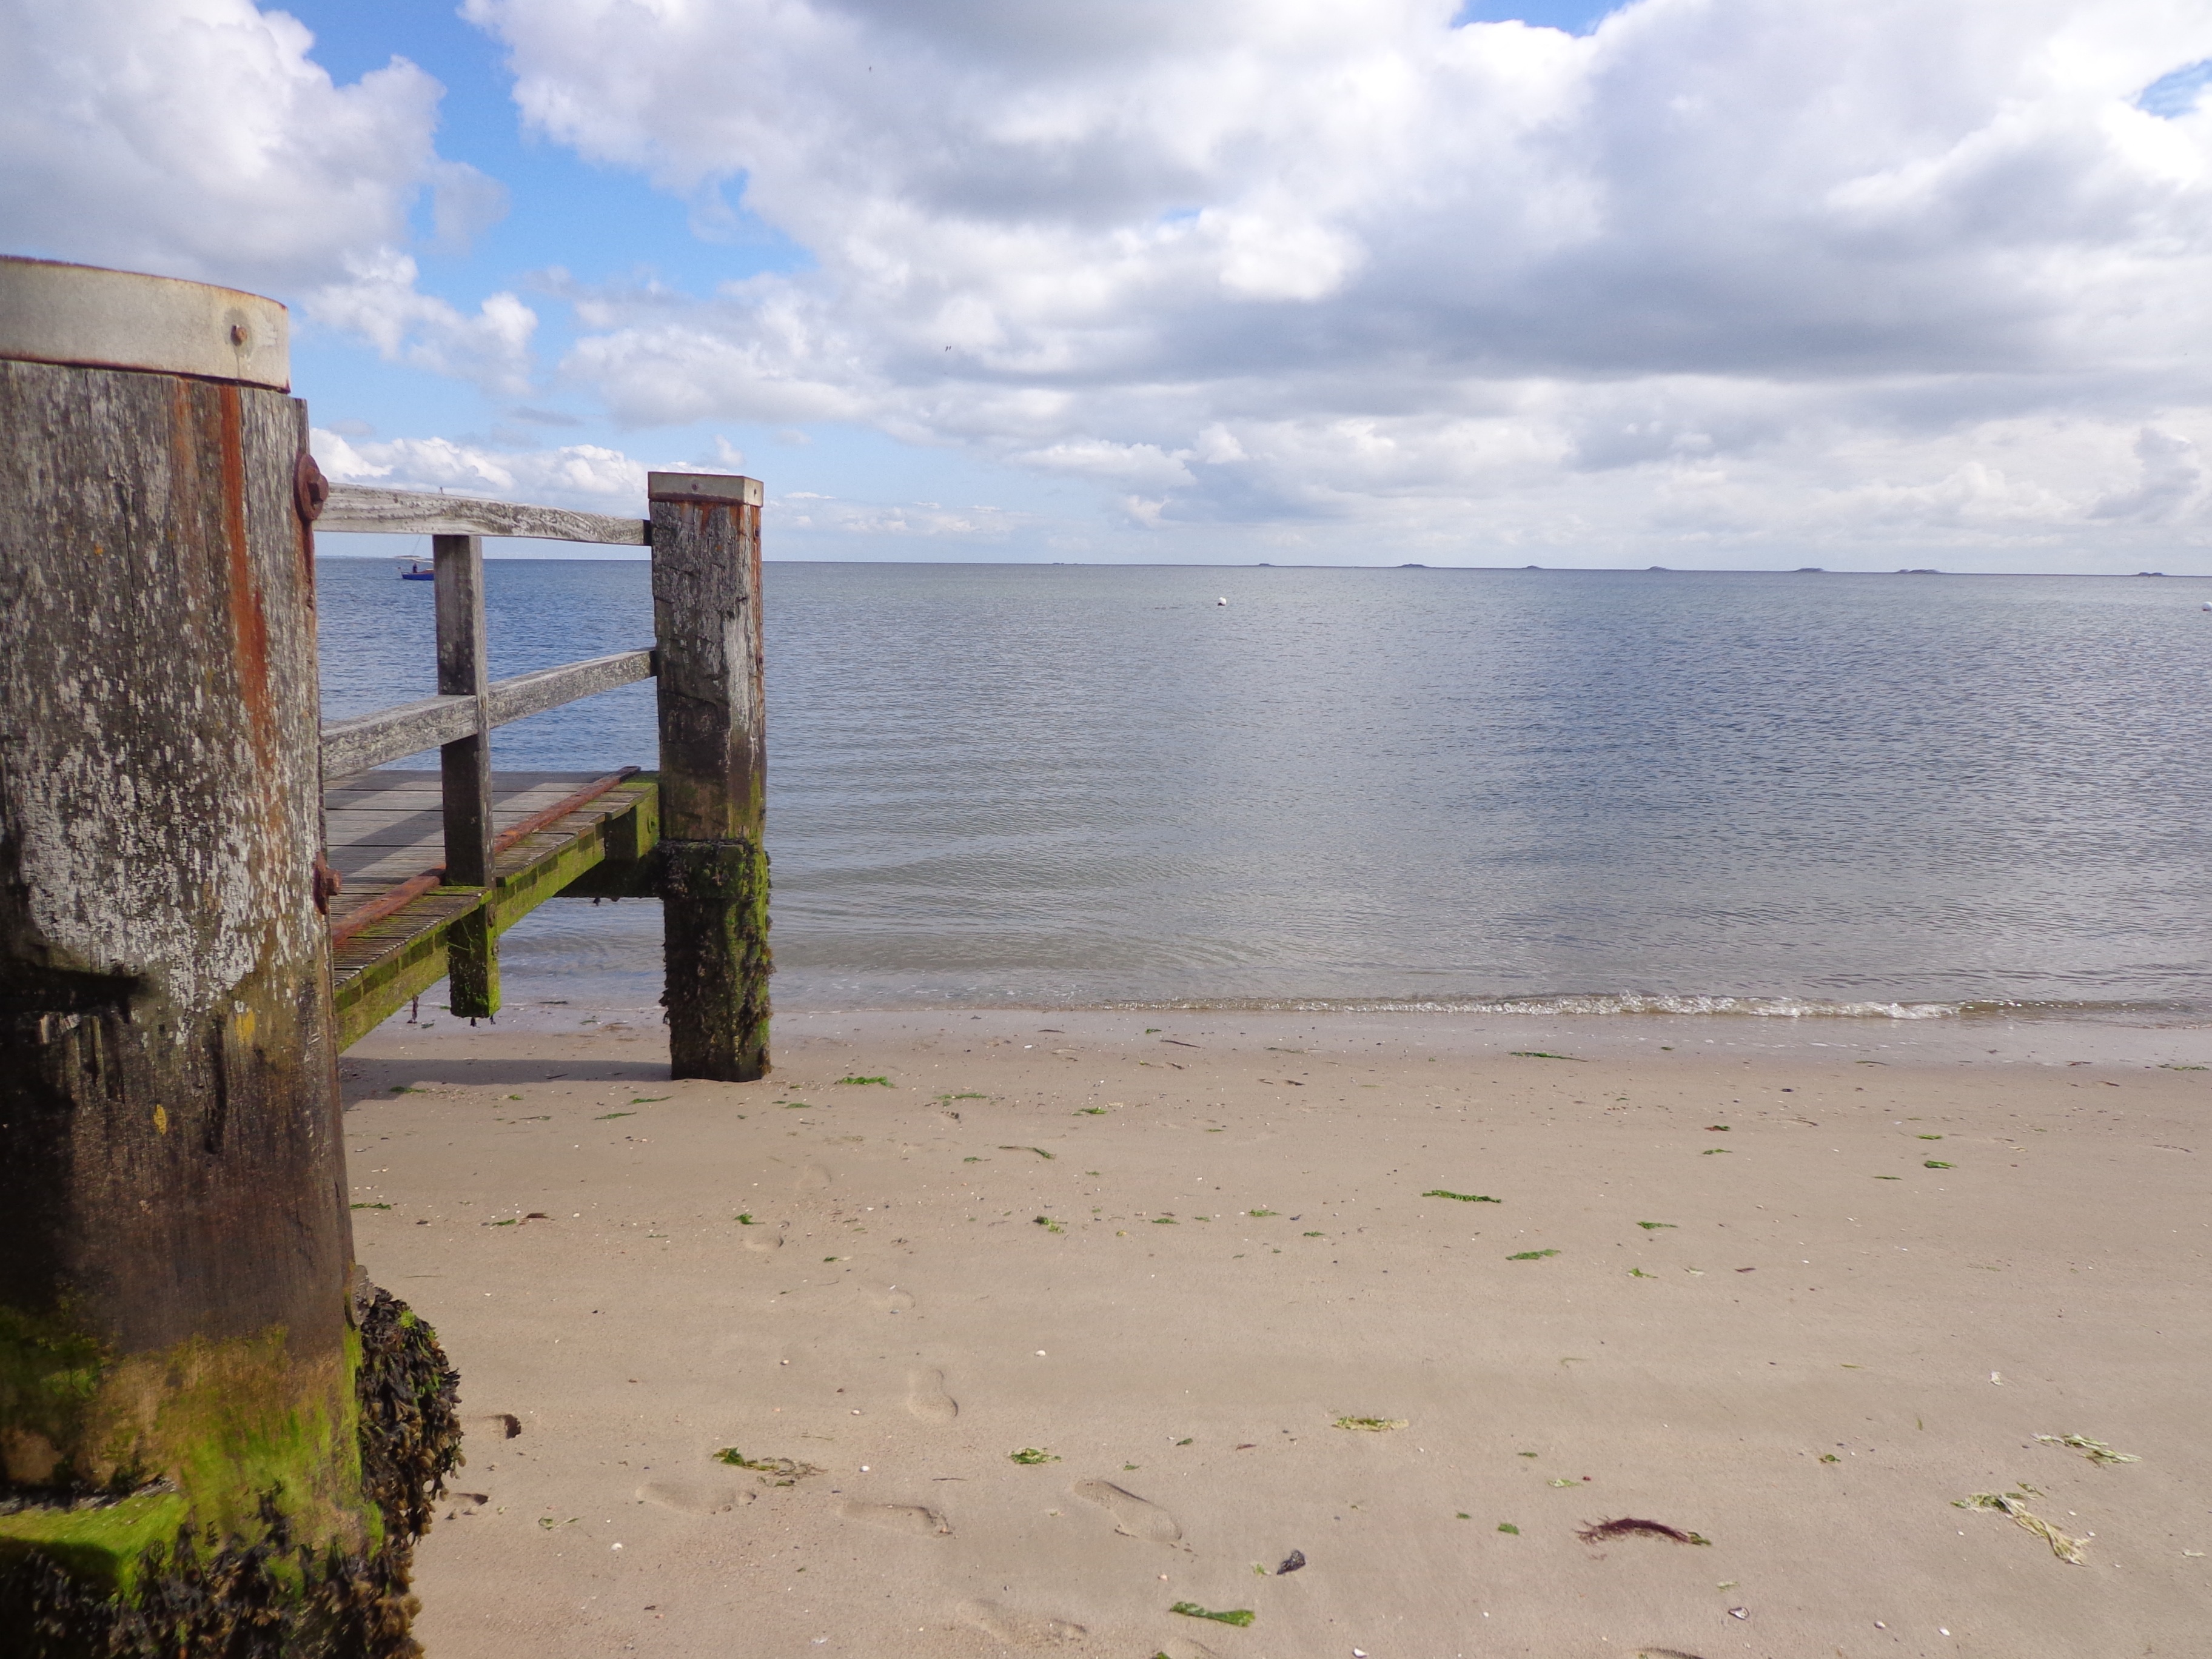
beach, sea, coast, water, sand, ocean, horizon, shore, wave, vacation, bay, material, body of water